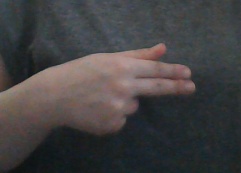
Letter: ghain